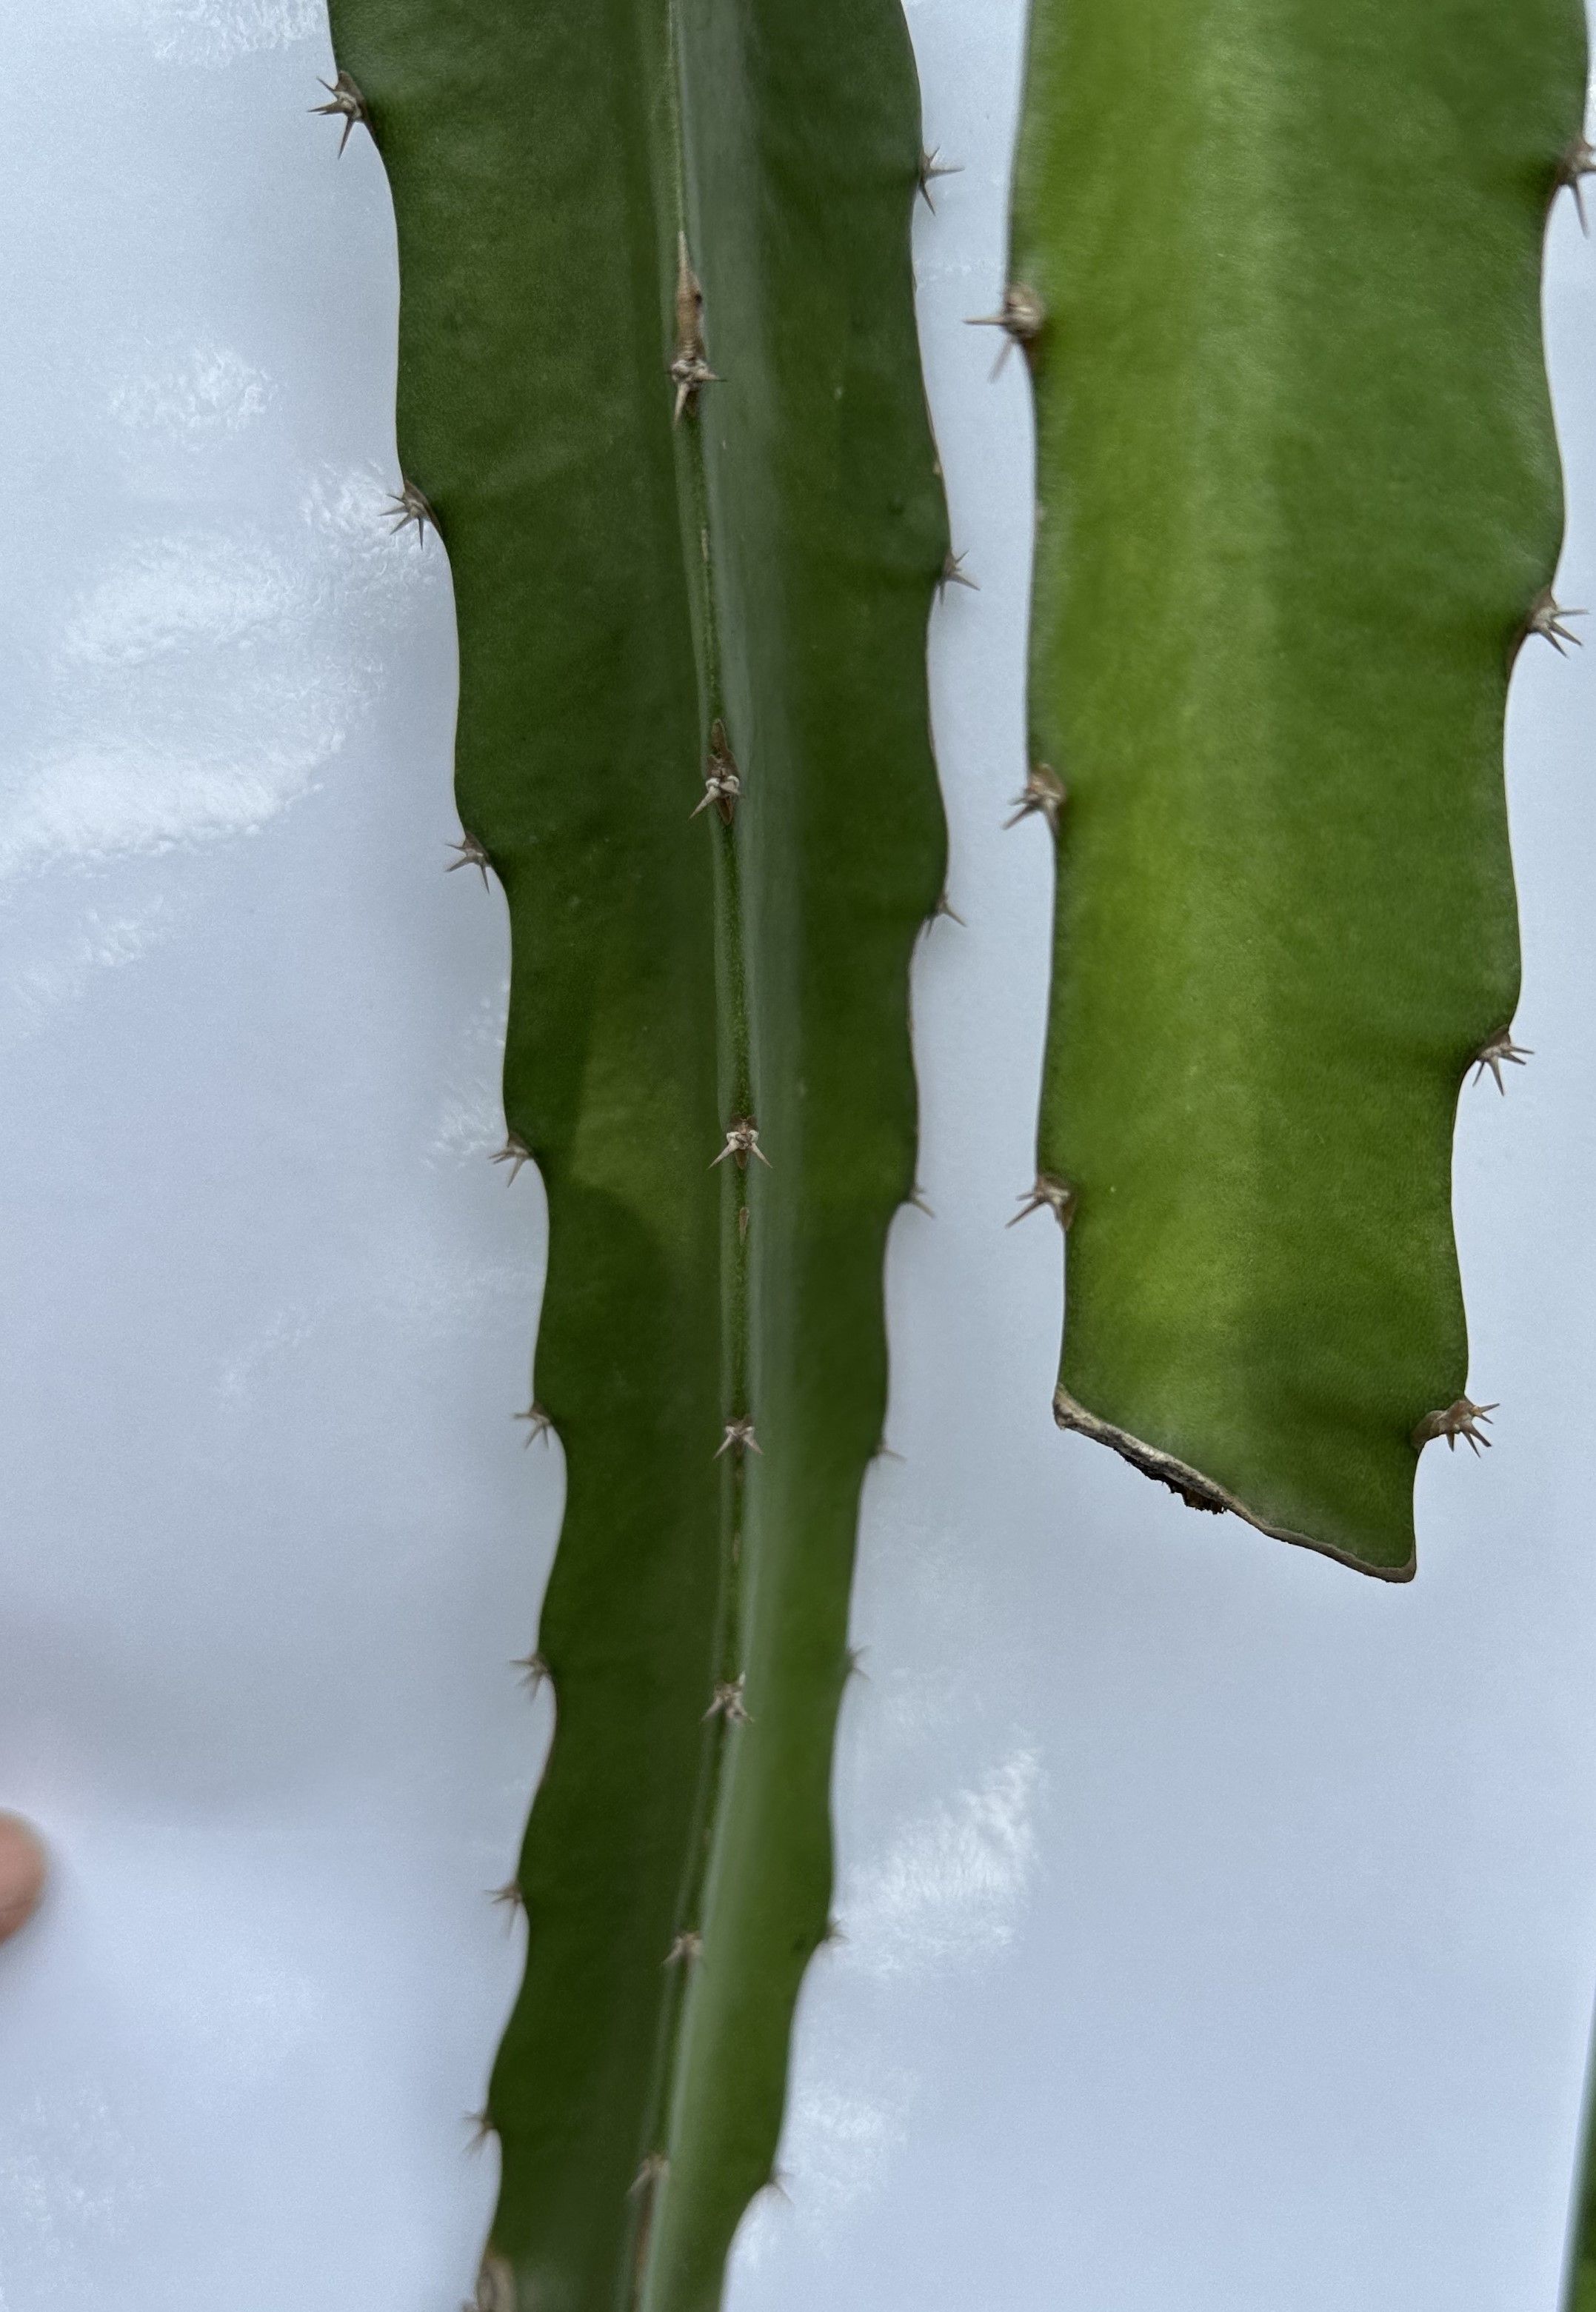
Label: Good leaf